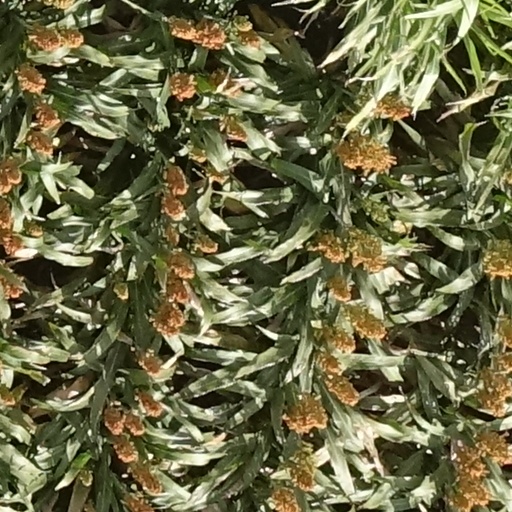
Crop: sorghum